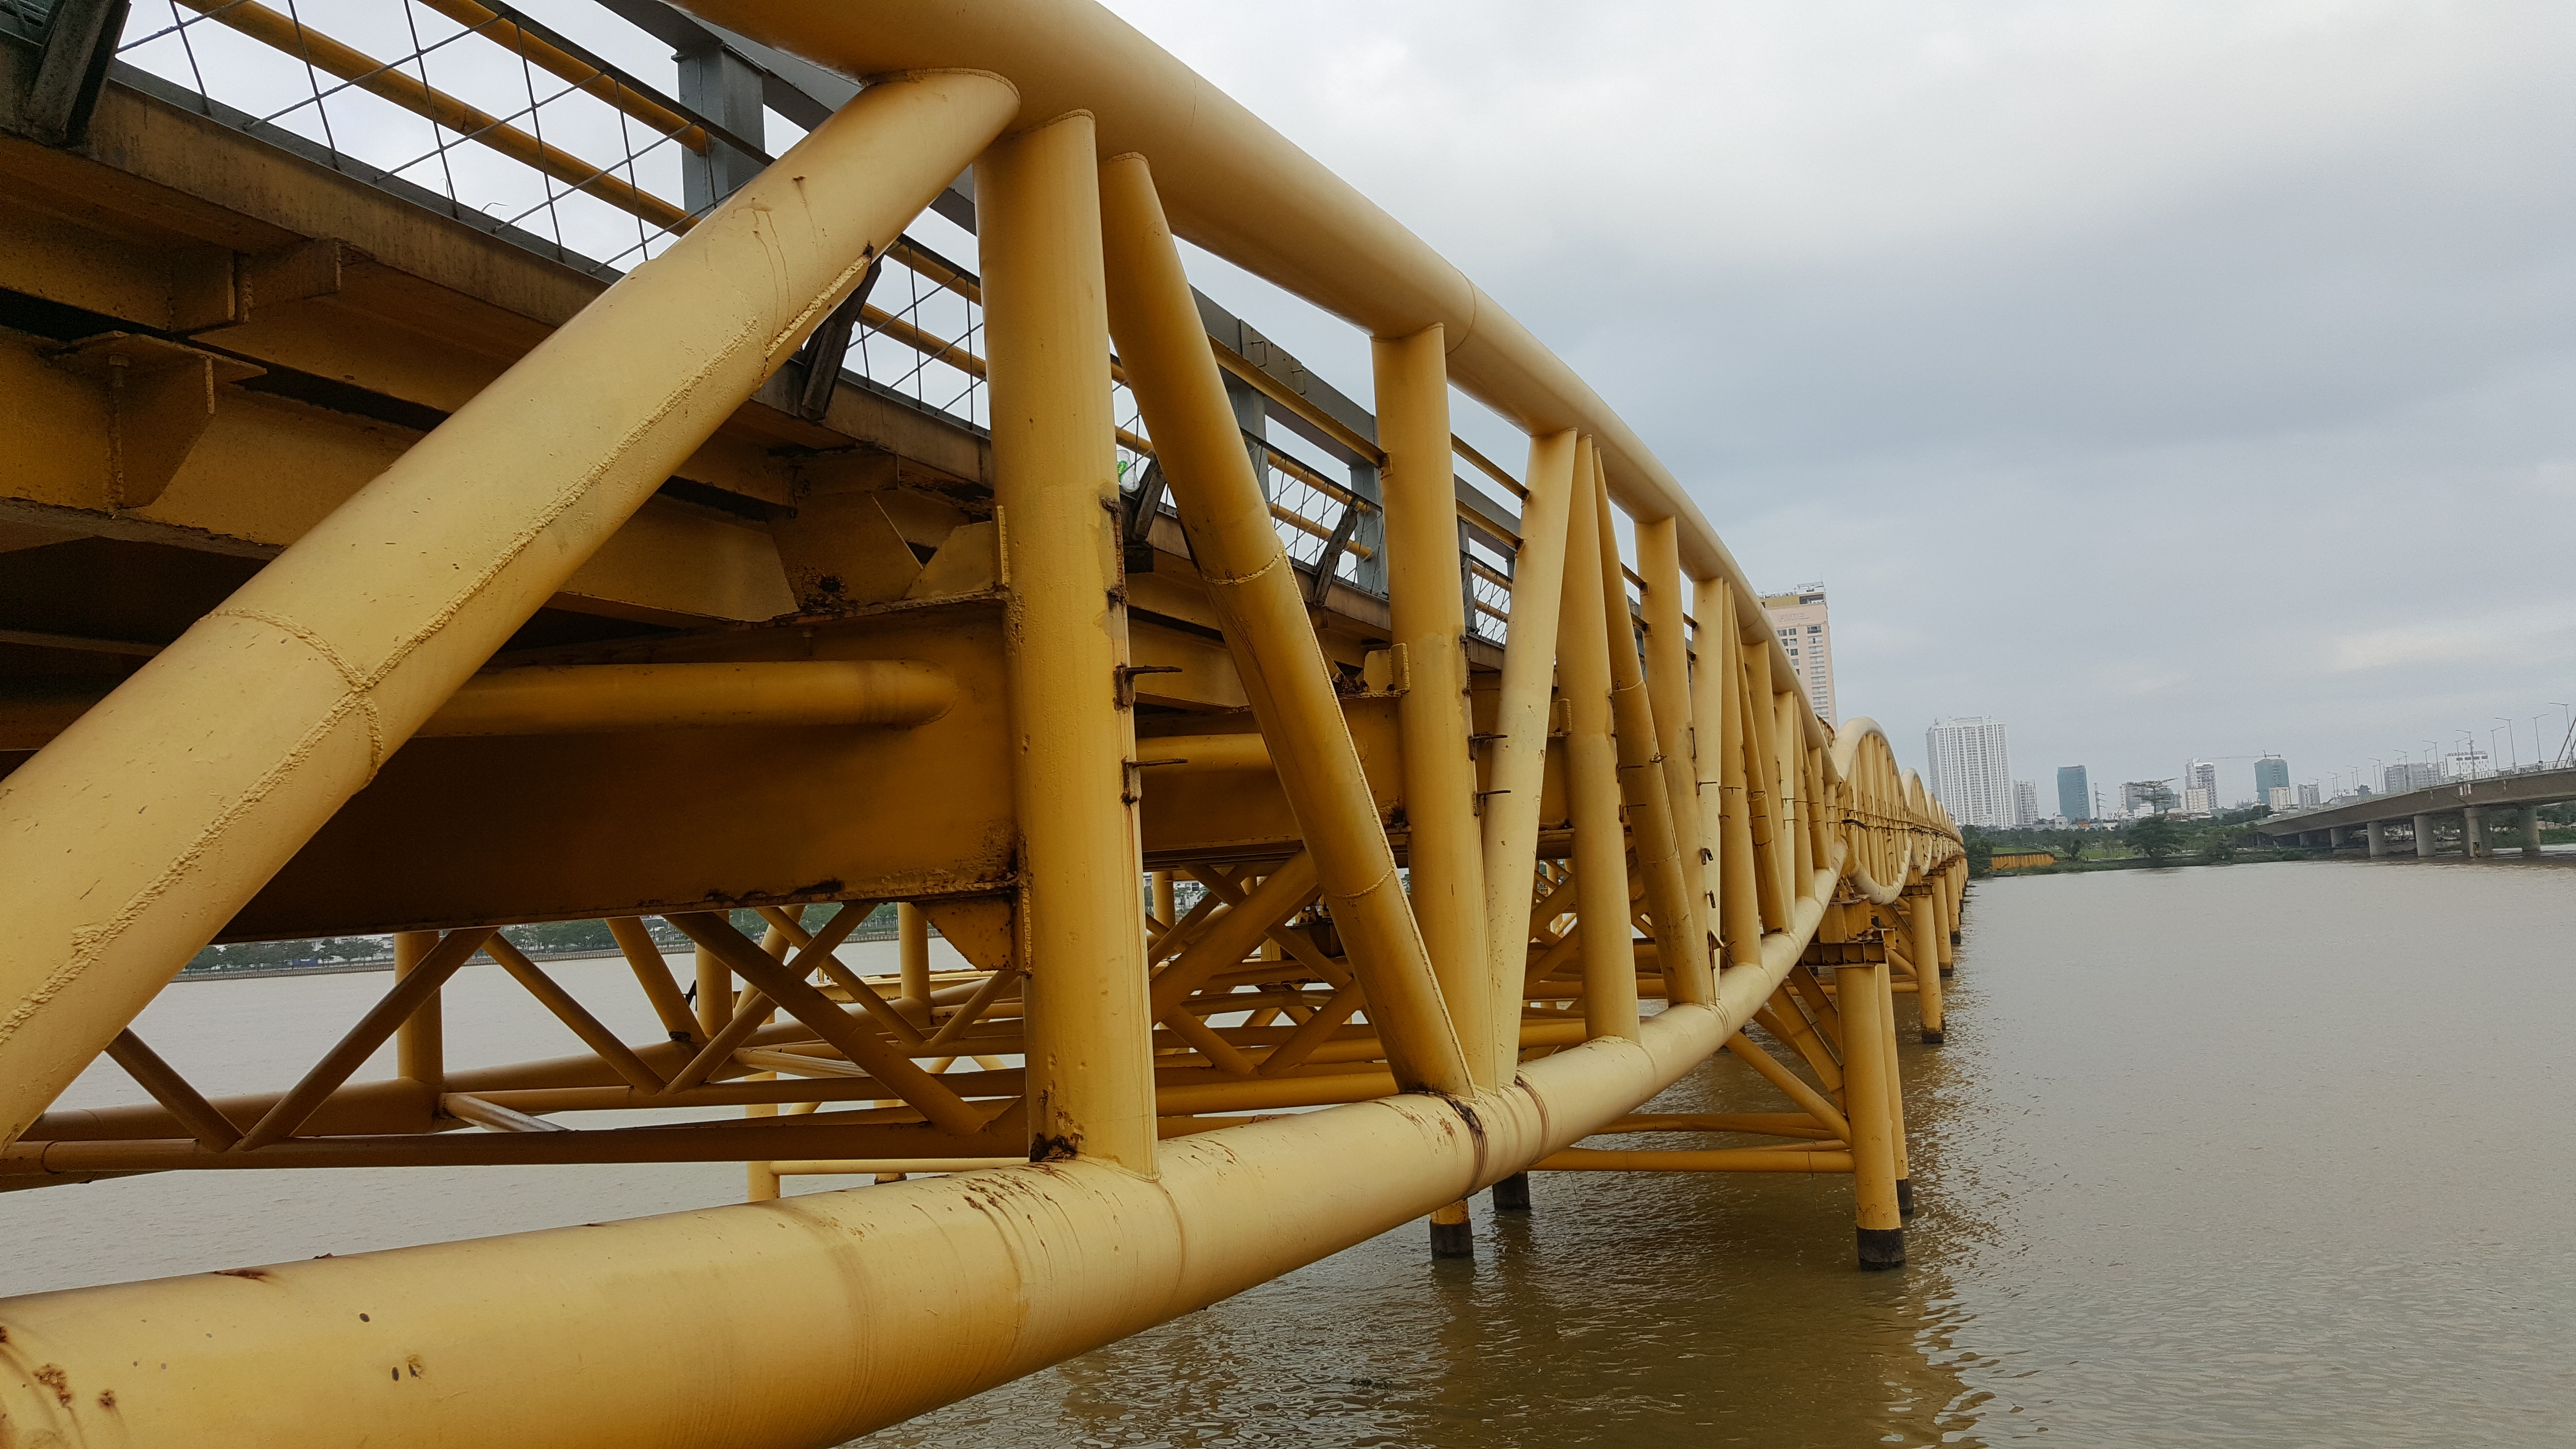
nature, water, bridge, pipeline transport, wood, sky